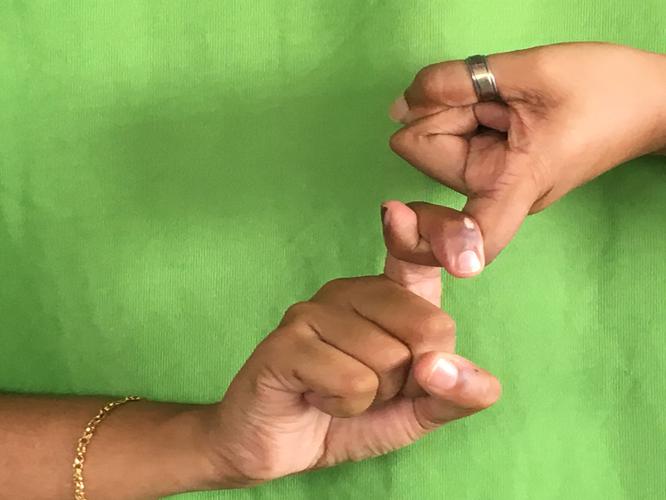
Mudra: Pasha
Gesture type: double_hand